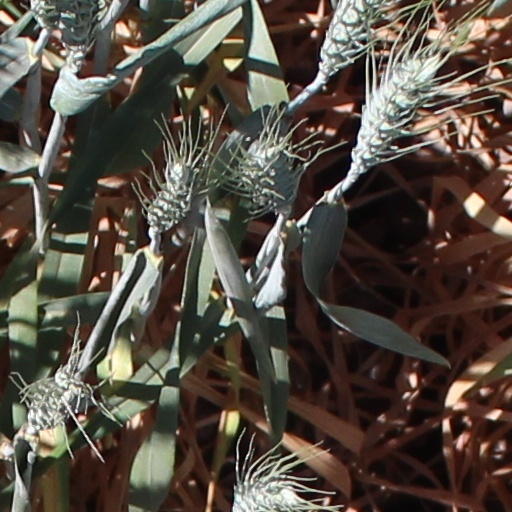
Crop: wheat